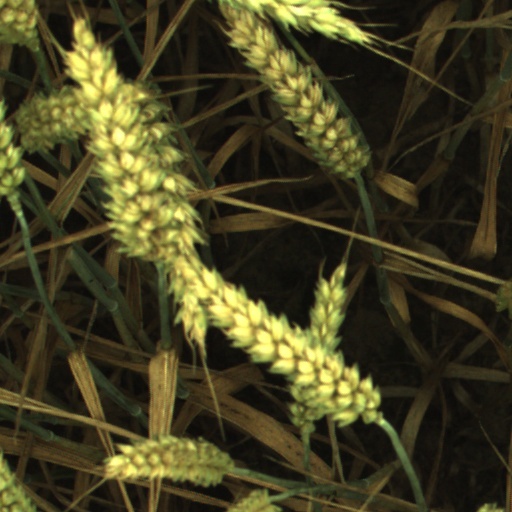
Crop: wheat